Andrew Beirne

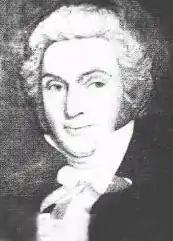
Andrew Beirne

Andrew Beirne (1771 – March 16, 1845) was an Irish immigrant who became a merchant, militia officer and politician in western Virginia, representing Monroe County in both houses of the Virginia General Assembly as well as the United States House of Representatives and the Virginia Constitutional Convention of 1829-1830.